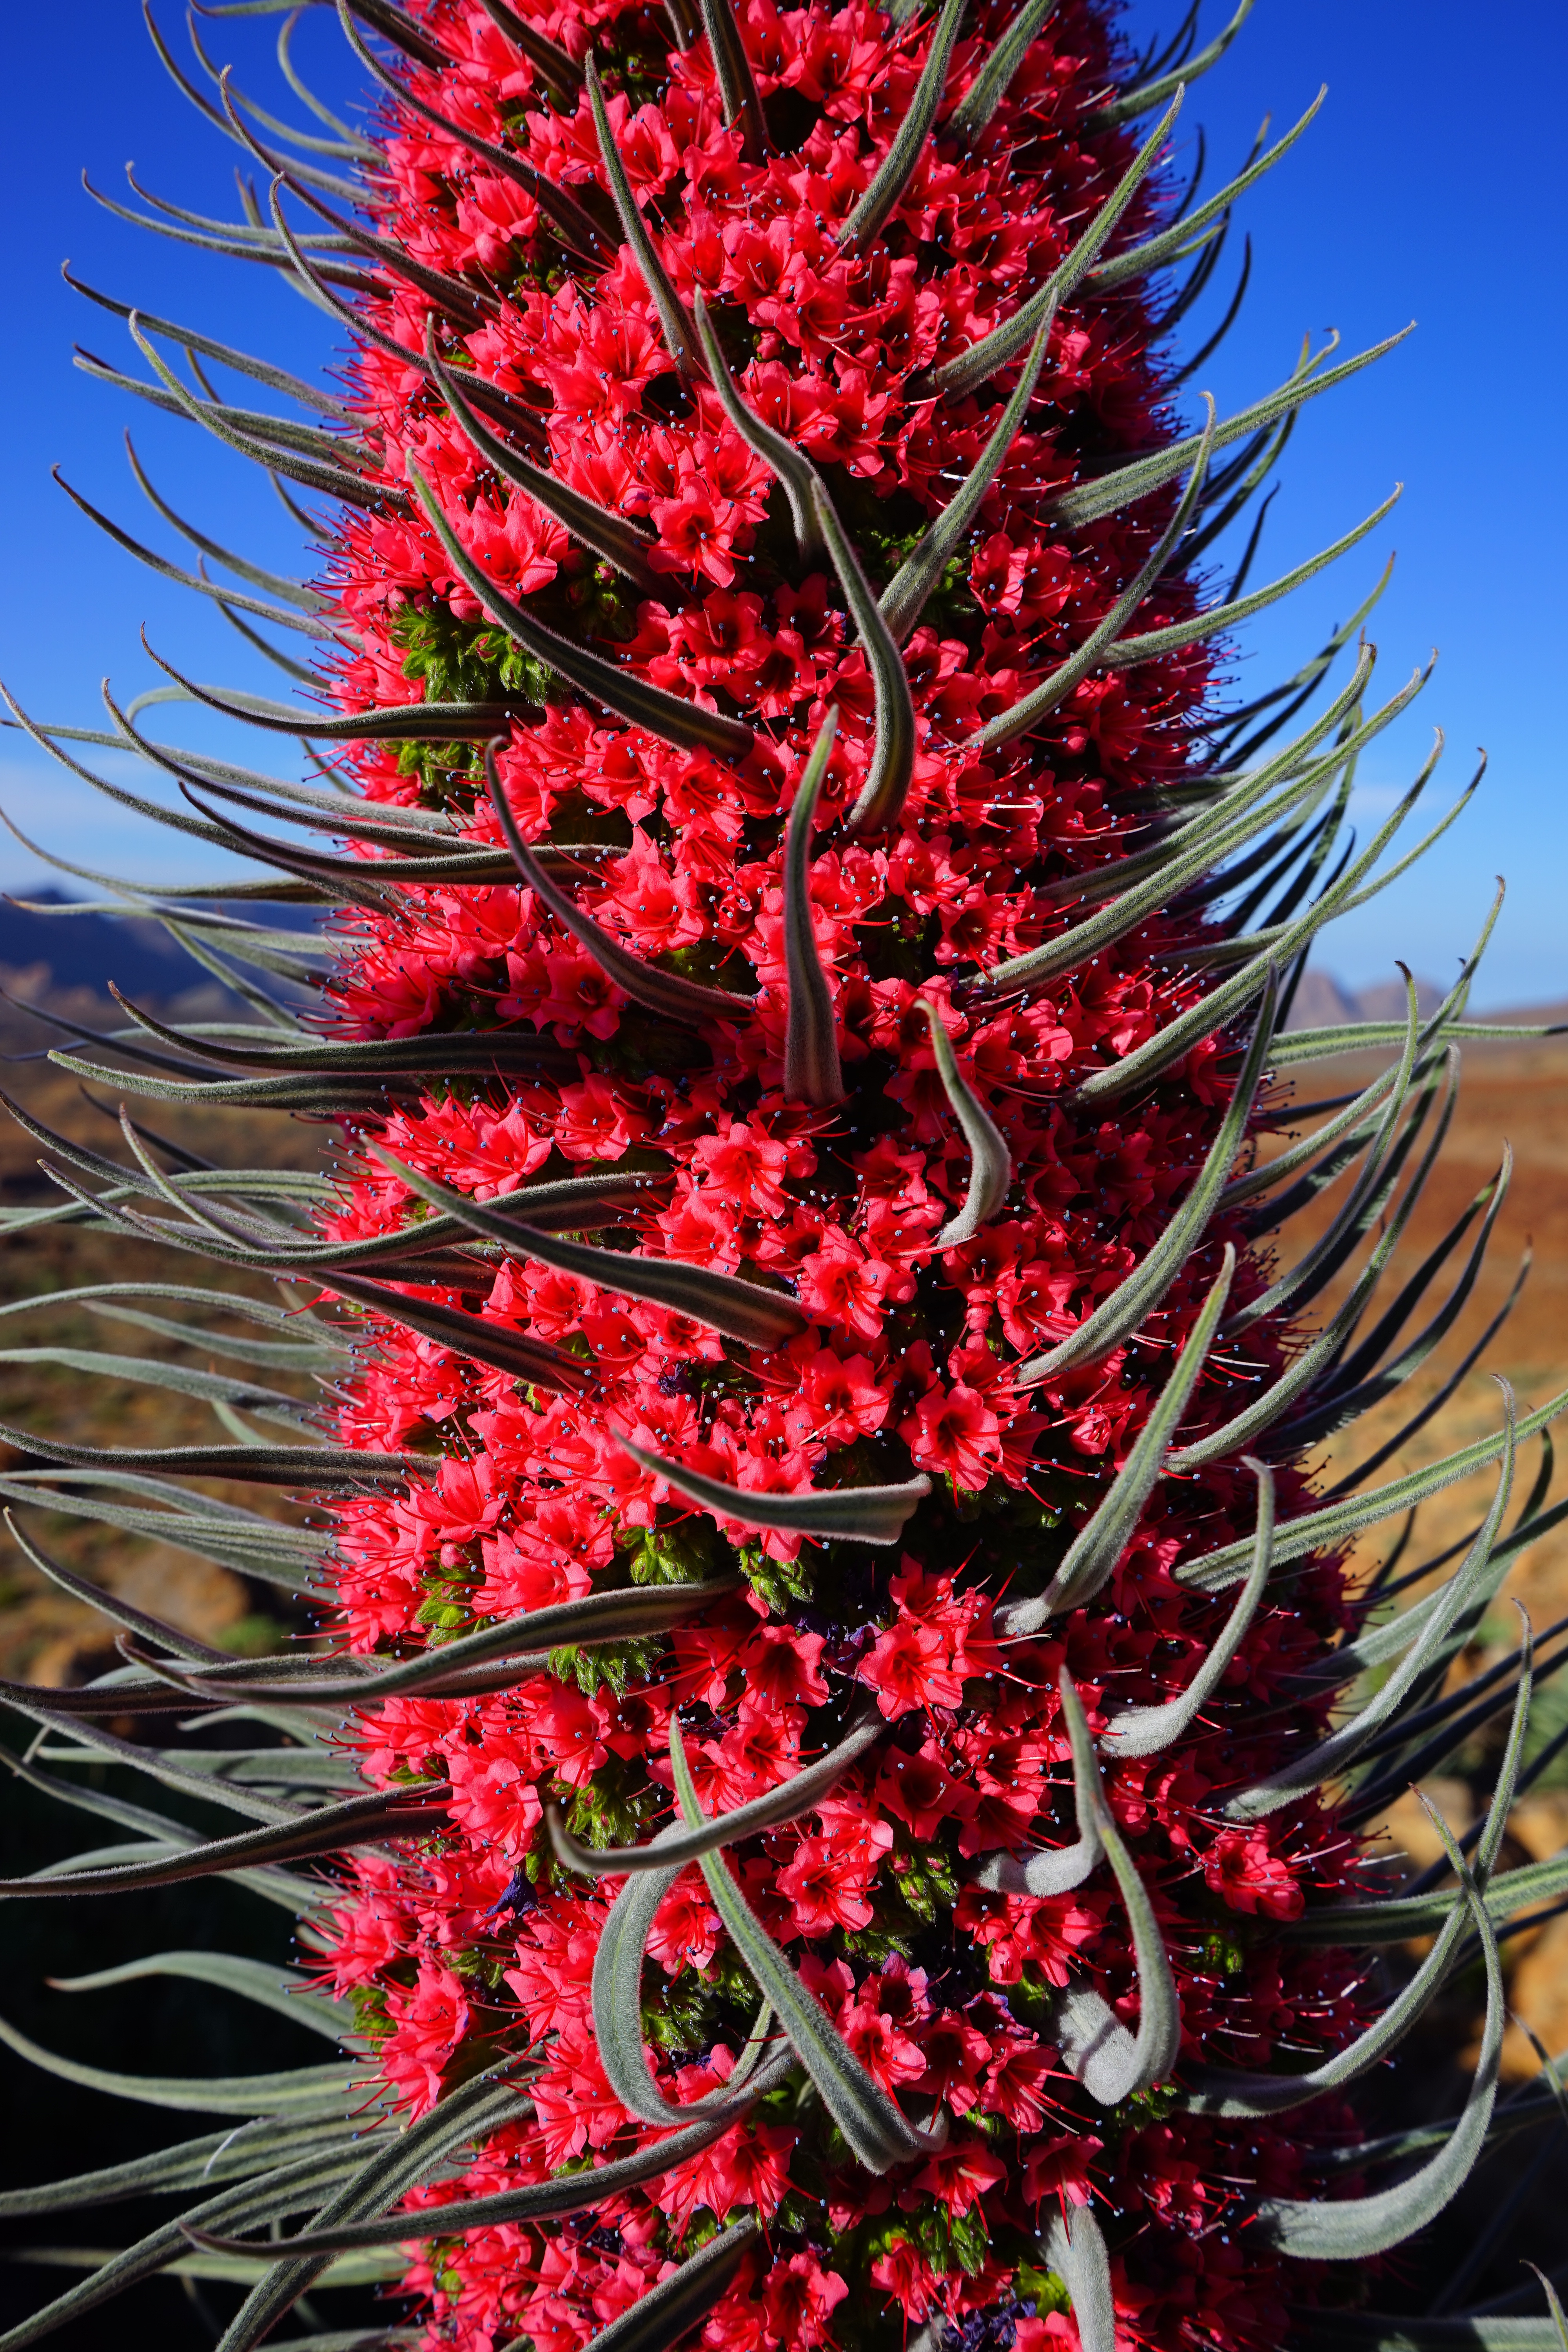
tree, branch, blossom, plant, flower, bloom, red, pyramid, botany, national park, flora, shrub, tenerife, echium, endemic, boraginaceae, red flowers, canary islands, rarely, teide, flowering plant, teide national park, candles shaped, oblong, tajinaste rojo, tajinaste, red flowering tajinaste, wildpretii bugloss, snake head, raublattgew chs, woody plant, land plant, teide natter head, echium wildpretii, snake head flowers, ca adas del teide